Frank Rijkaard

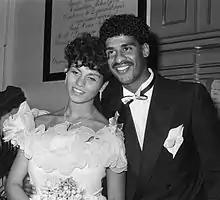
Frank Rijkaard and Carmen Sandries getting married on 10 October 1985

Rijkaard was born in Amsterdam. His father Herman (1935–2010) was a Surinamese footballer who arrived in the Netherlands along with the father of Ruud Gullit and his mother Neel is Dutch; the two boys grew up playing football together in the city. Rijkaard was just 17 when Ajax coach Leo Beenhakker gave him his senior squad debut on 23 August 1980. He made an immediate impact, scoring the third goal in a 4–2 away victory over Go Ahead Eagles, the first league match in the 1980–81 season. He would play another 23 games for Ajax in his first season, netting four goals. In 1981–82, he won his first league championship with Ajax and went on to successfully defend the title the following season.